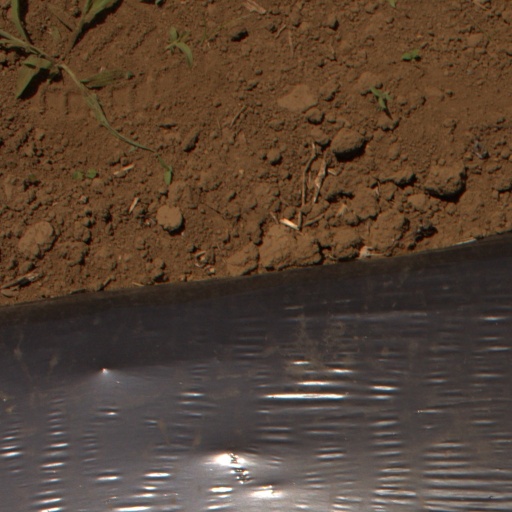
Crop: Jerusalem artichoke